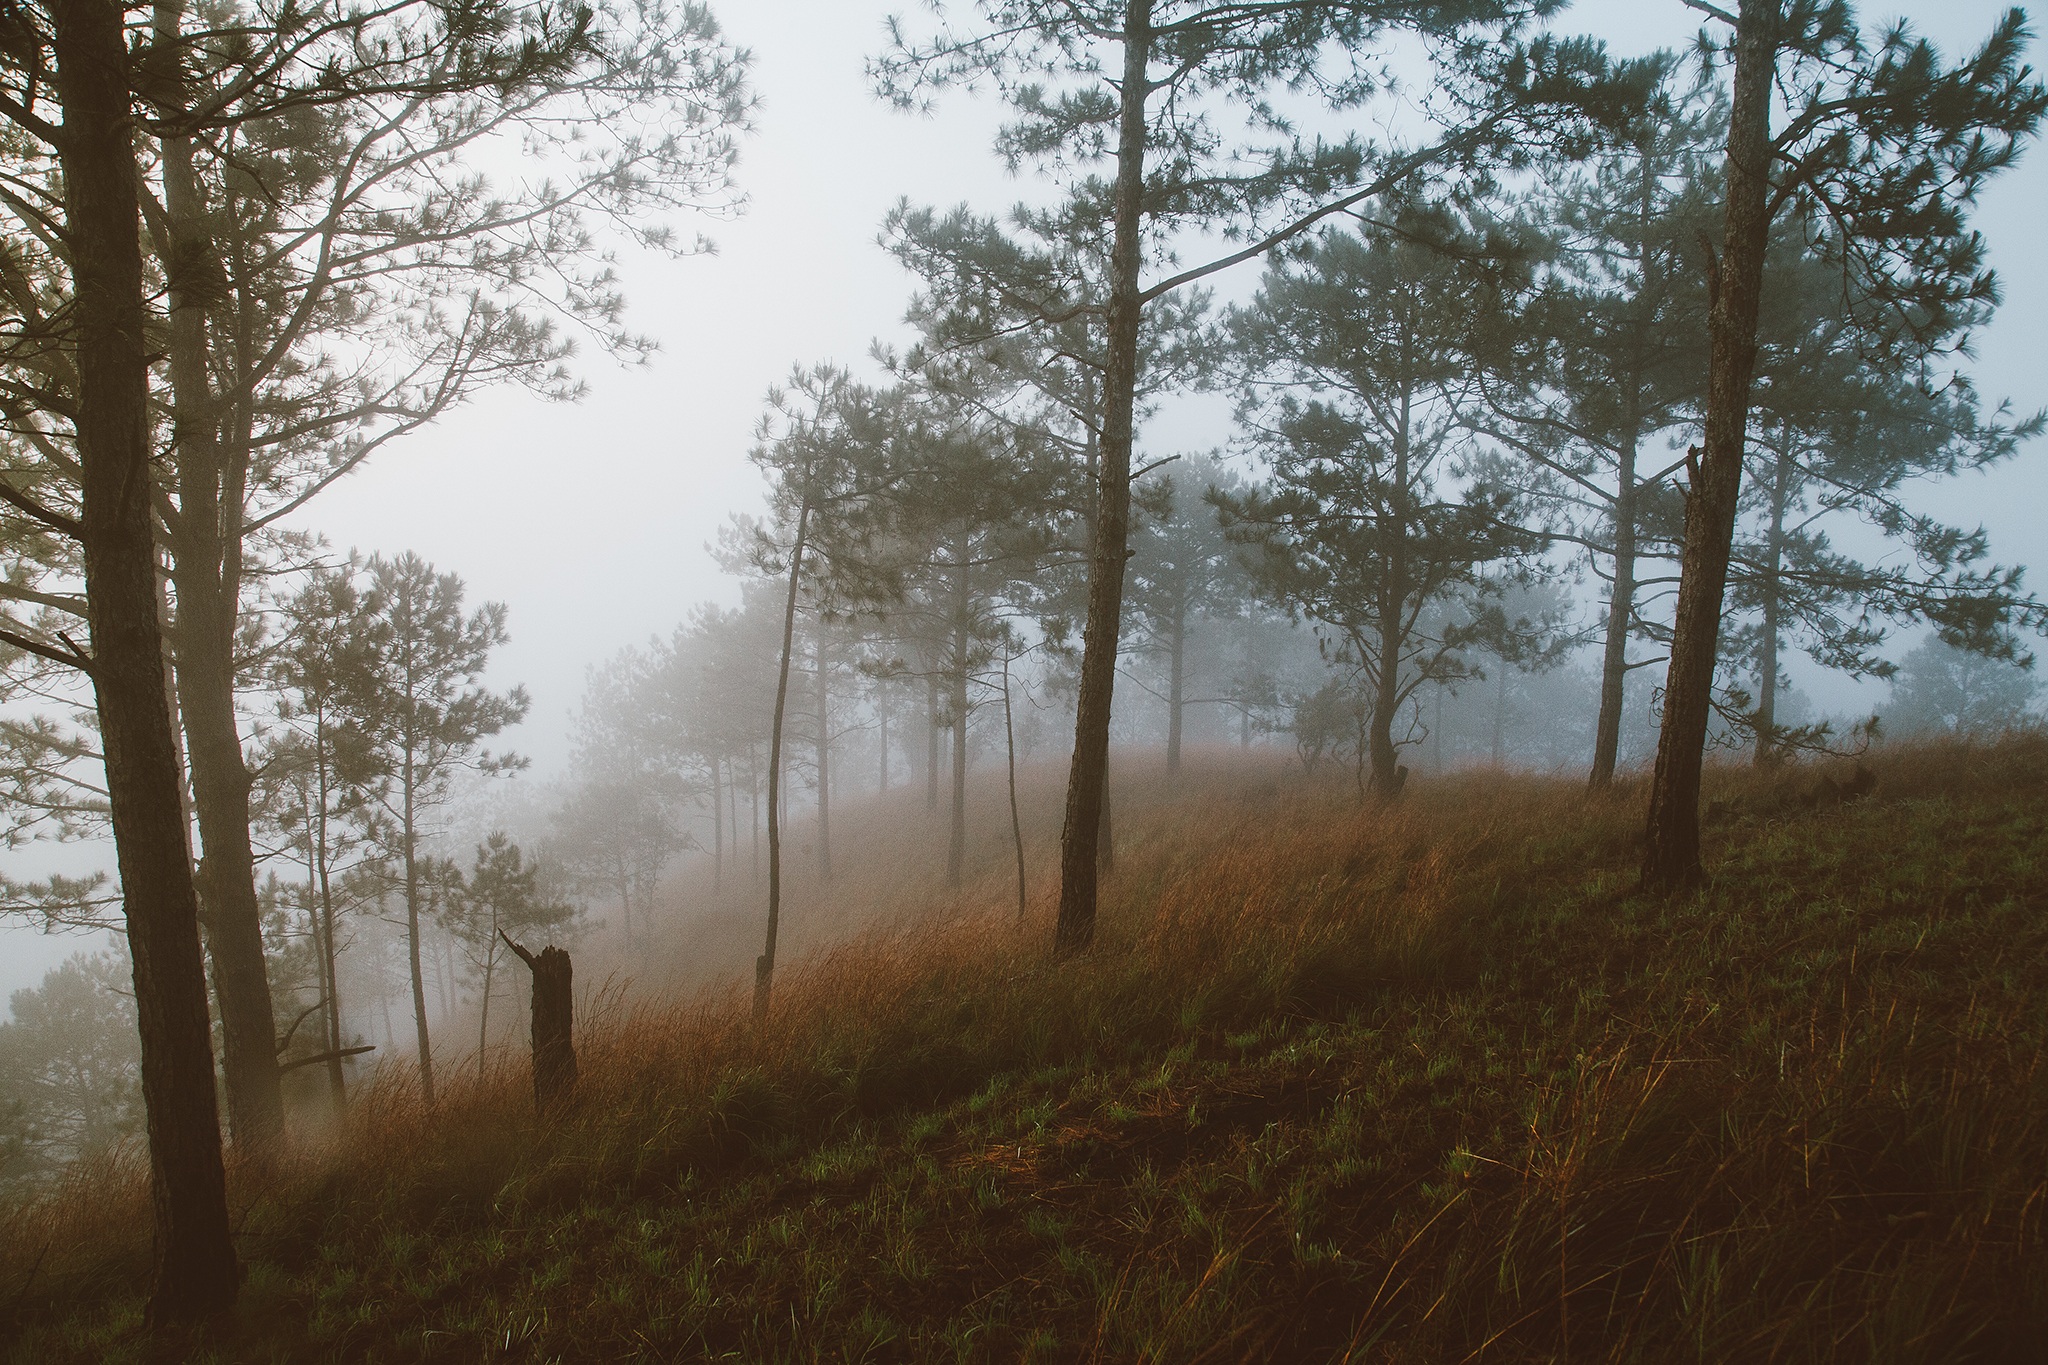
tree, nature, forest, wilderness, fog, mist, meadow, prairie, sunlight, morning, autumn, weather, season, wetland, woodland, habitat, vietnam, ecosystem, rural area, da lat, natural environment, atmospheric phenomenon, woody plant, honbo